Rudolph Schindler (architect)

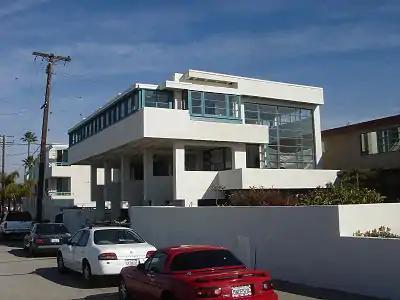
Lovell Beach House, Newport Beach, Balboa, California, designed by Rudolph Schindler in 1922

Rudolf Michael Schindler was born on September 10, 1887, to a middle-class Jewish family in Vienna, Austria. His father was a wood and metal craftsman and an importer; his mother was a dressmaker. He attended the Imperial and Royal High School, from 1899 to 1906, and enrolled at the Vienna University of Technology before attending the Vienna Academy of Fine Arts, or Wagnerschule, being graduated in 1911 with a degree in architecture. For unknown reasons, his family changed their surname from 'Schlesinger' to 'Schindler' in 1901.